Marine life

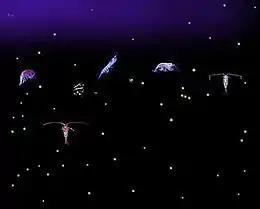
Six relatively large variously shaped organisms with dozens of small light-colored dots all against a dark background. Some of the organisms have antennae that are longer than their bodies.

Back in the Silurian, some phytoplankton evolved into red, brown and green algae. These algae then invaded the land and started evolving into the land plants we know today. Later, in the Cretaceous, some of these land plants returned to the sea as marine plants, such as mangroves and seagrasses.